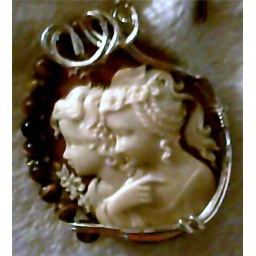
Wirewrapped in sterling silver with tiger eye beads